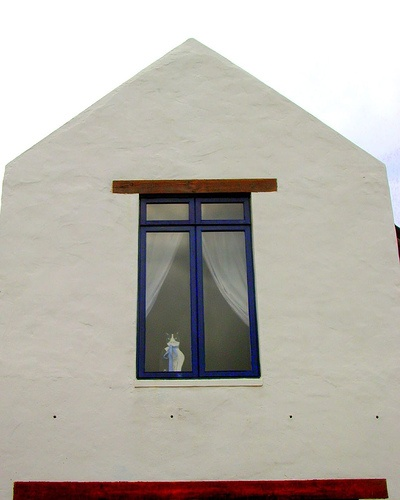
A cat that is looking out of a window.
A large white house with a cat sitting in a window.
A white building with a window with blue trim, white curtains and a figurine on window sill.
This house is in the shape of a pentagon and has two paneled window in the center.
A cat is in the window of a white building.